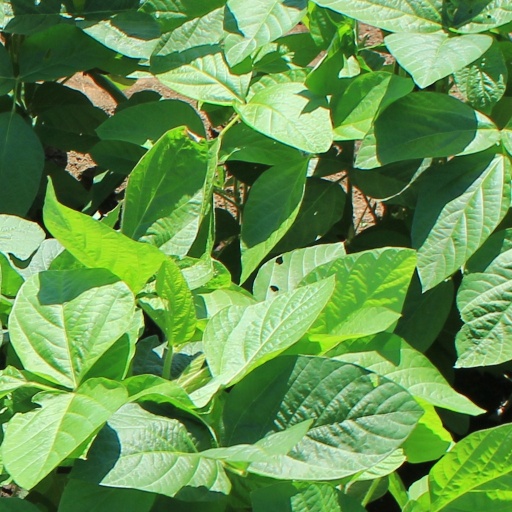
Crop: soybean